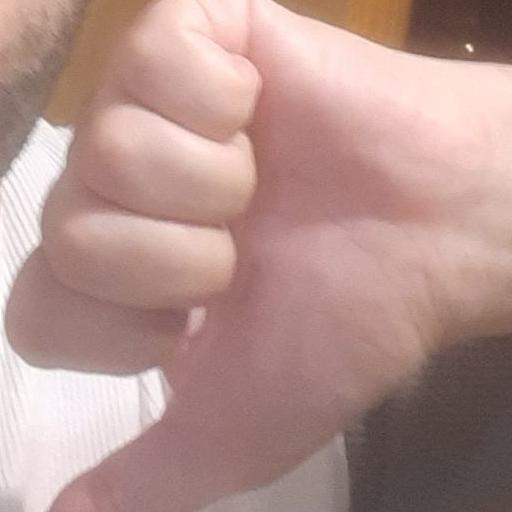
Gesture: dislike